Mogilev

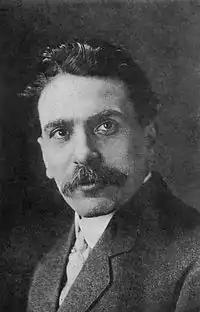
David Pinski around 1900

During Operation Barbarossa, the city was conquered by Wehrmacht forces on 26 July 1941 and remained under German occupation until 28 June 1944. Mogilev became the official residence of High SS and police leader (HSSPF) Erich von dem Bach. During that period, the Jews of Mogilev were ghettoized and systematically murdered by "Ordnungspolizei" and SS personnel. Heinrich Himmler personally witnessed the executions of 279 Jews on 23 October 1941. Later that month, several mentally disabled patients were poisoned with car exhaust fumes as an experiment; the method of killing was thereafter applied in several Nazi extermination camps. Initial plans for establishing a death camp in Mogilev were abandoned in favour of Maly Trostenets.